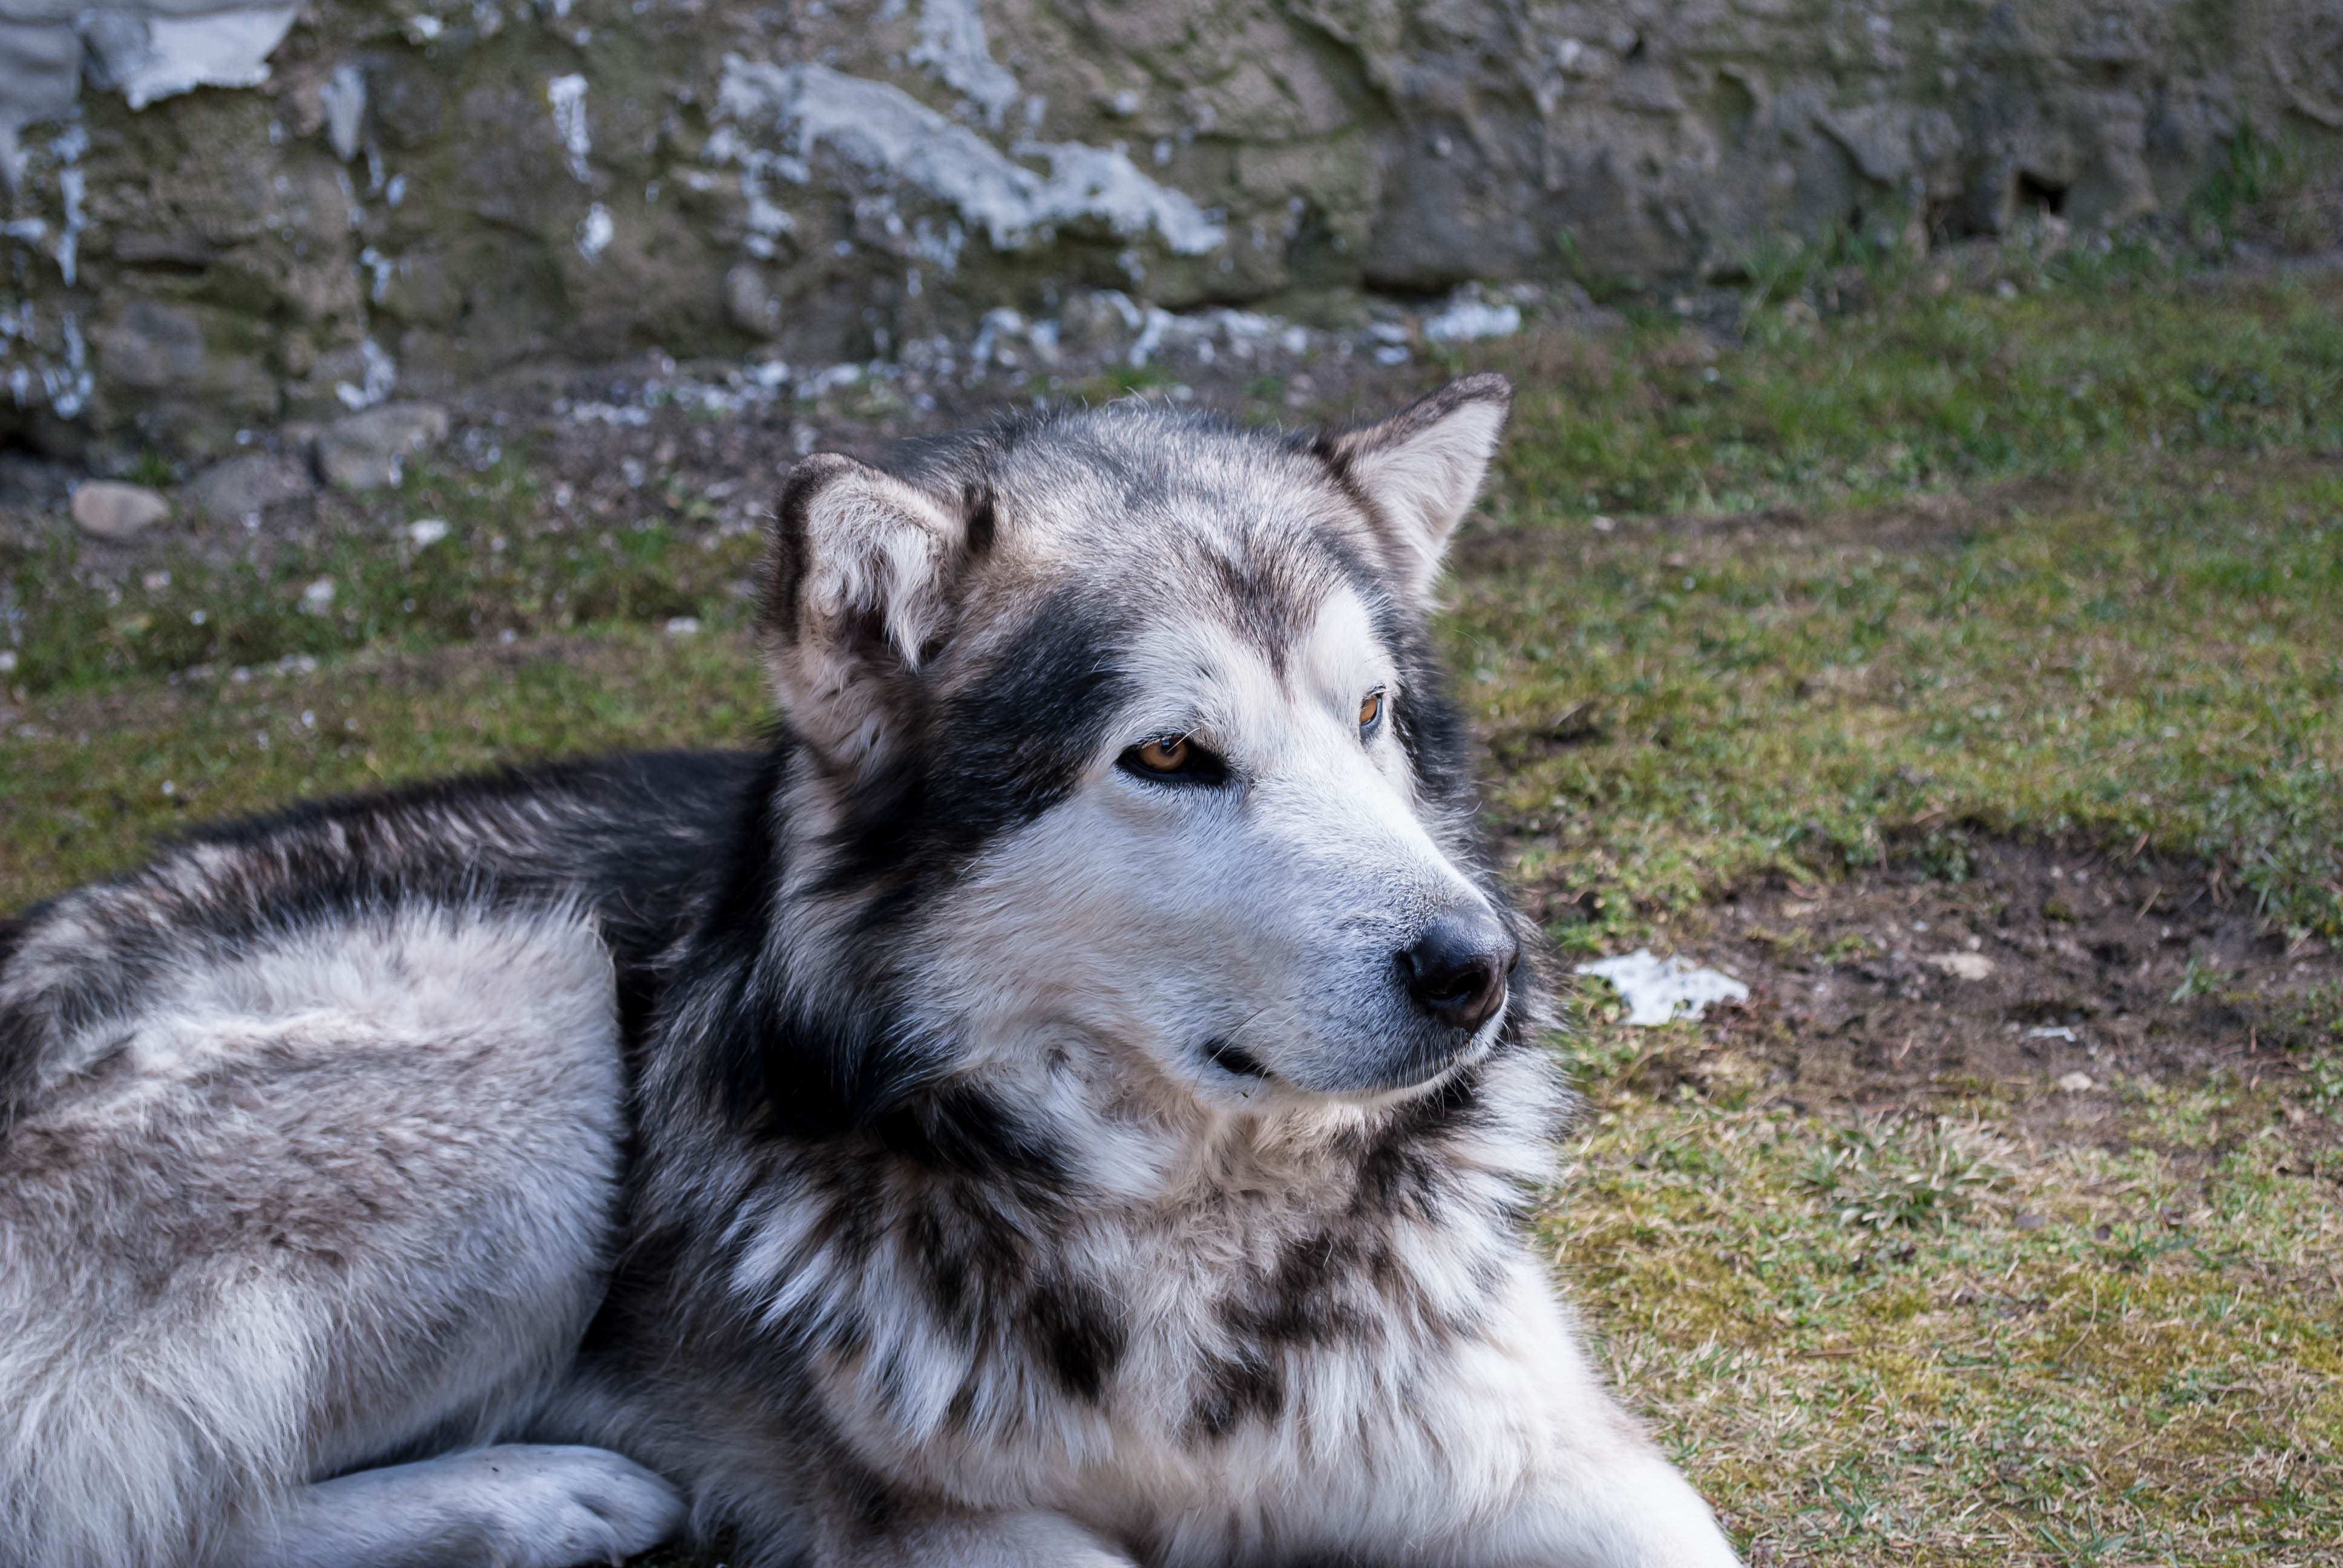
dog, animal, mammal, wolf, vertebrate, dog breed, alaskan malamute, alija sk malamute, street dog, dog like mammal, saarloos wolfdog, wolfdog, czechoslovakian wolfdog, carnivoran, dog breed group, greenland dog, east siberian laika, west siberian laika, j mthund, canis lupus tundrarum, dog crossbreeds, tamaskan dog, norwegian elkhound, northern inuit dog, native american indian dog